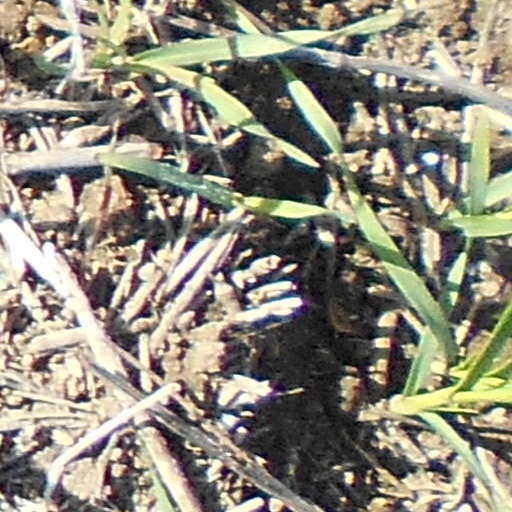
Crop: wheat